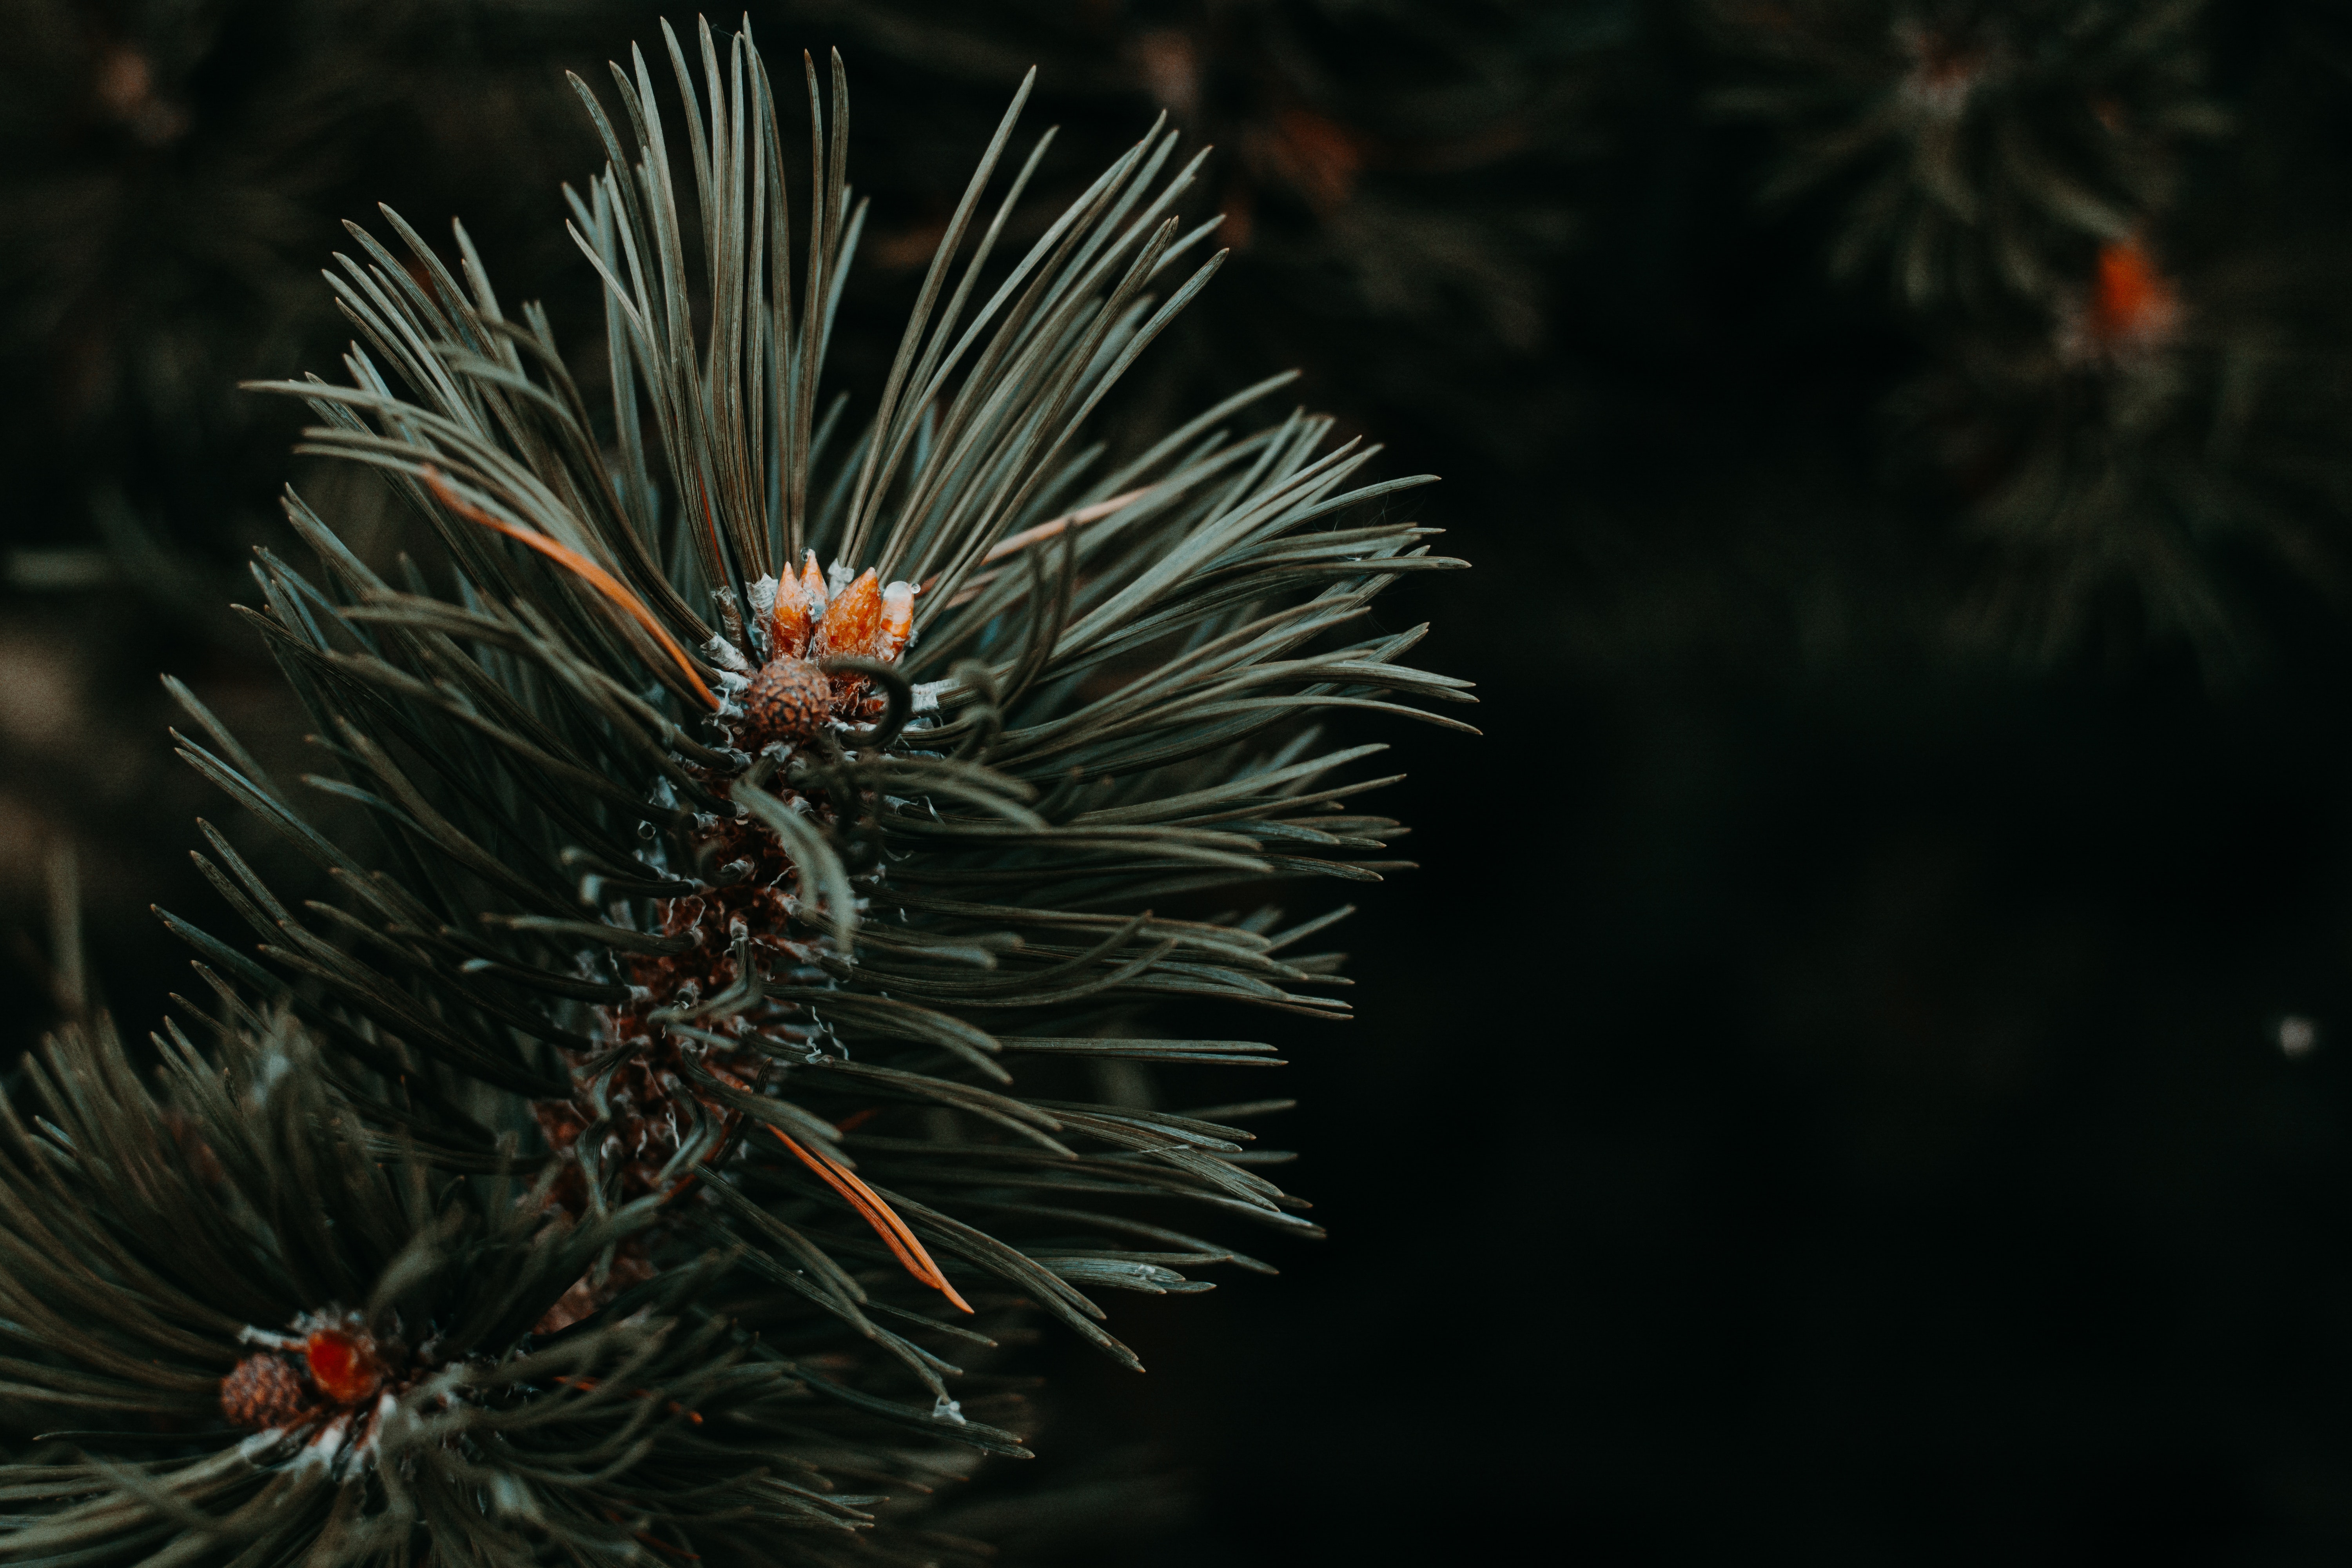
Columbian spruce, balsam fir, Colorado spruce, lodgepole pine, tree, red pine, oregon pine, shortleaf black spruce, plant, Jack pine, sitka spruce, branch, biome, pine, pine family, organism, shortstraw pine, woody plant, white pine, conifer, western yellow pine, American larch, spruce, larch, flower, fir, macro photography